William Gould (naturalist)

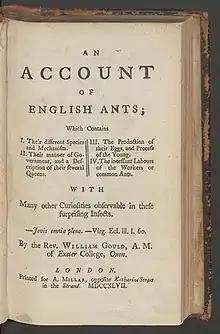
Title page of "An Account of English Ants"

He is most famous for his book, "An Account of English Ants", published in London by Andrew Millar in 1747. It was the first scientific paper written on ants, with 109 pages, and brought together all previous observation into a single volume. When it was published it was quite controversial, since Gould, albeit reluctantly, conceded that his observations directly contradicted the Bible, specifically Proverbs 6:6-8, where it was written: